Complementary DNA

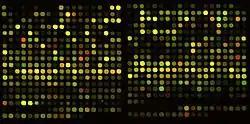
Output from a cDNA microarray used in testing

In genetics, complementary DNA (cDNA) is DNA that was reverse transcribed (via reverse transcriptase) from an RNA (e.g., messenger RNA or microRNA). cDNA exists in both single-stranded and double-stranded forms and in both natural and engineered forms.